B. D. Rampala

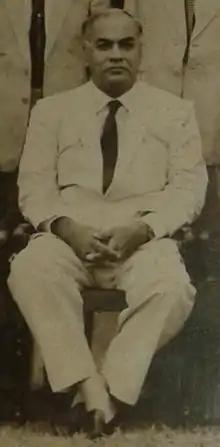
As the General Manager of CGR.

Bamunusinghearachchige Don Rampala (14 November 1910 – 20 June 1994), popularly known as B. D. Rampala, was a chief mechanical engineer and later general manager of Sri Lanka Railways. He was the first native Sri Lankan to hold the post of chief mechanical engineer. In 1956, the Institution of Locomotive Engineers in London recognised Rampala as the finest diesel engineer in Asia at the time.